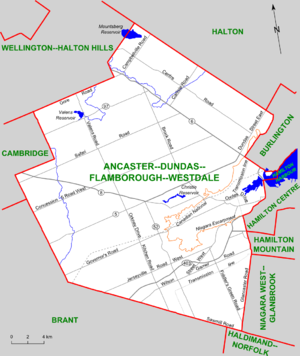
Ancaster—Dundas—Flamborough—Westdale est une ancienne circonscription électorale fédérale en Ontario.